The Common Man (film)

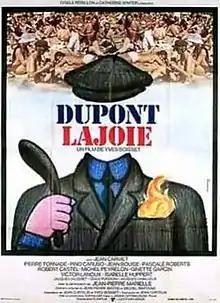
Film poster

The Common Man is a 1975 French drama film directed by Yves Boisset and produced by Sofracima. It was entered into the 25th Berlin International Film Festival, where it won the Silver Bear - Special Jury Prize. In the United States, the film was released under the title "Rape of Innocence".